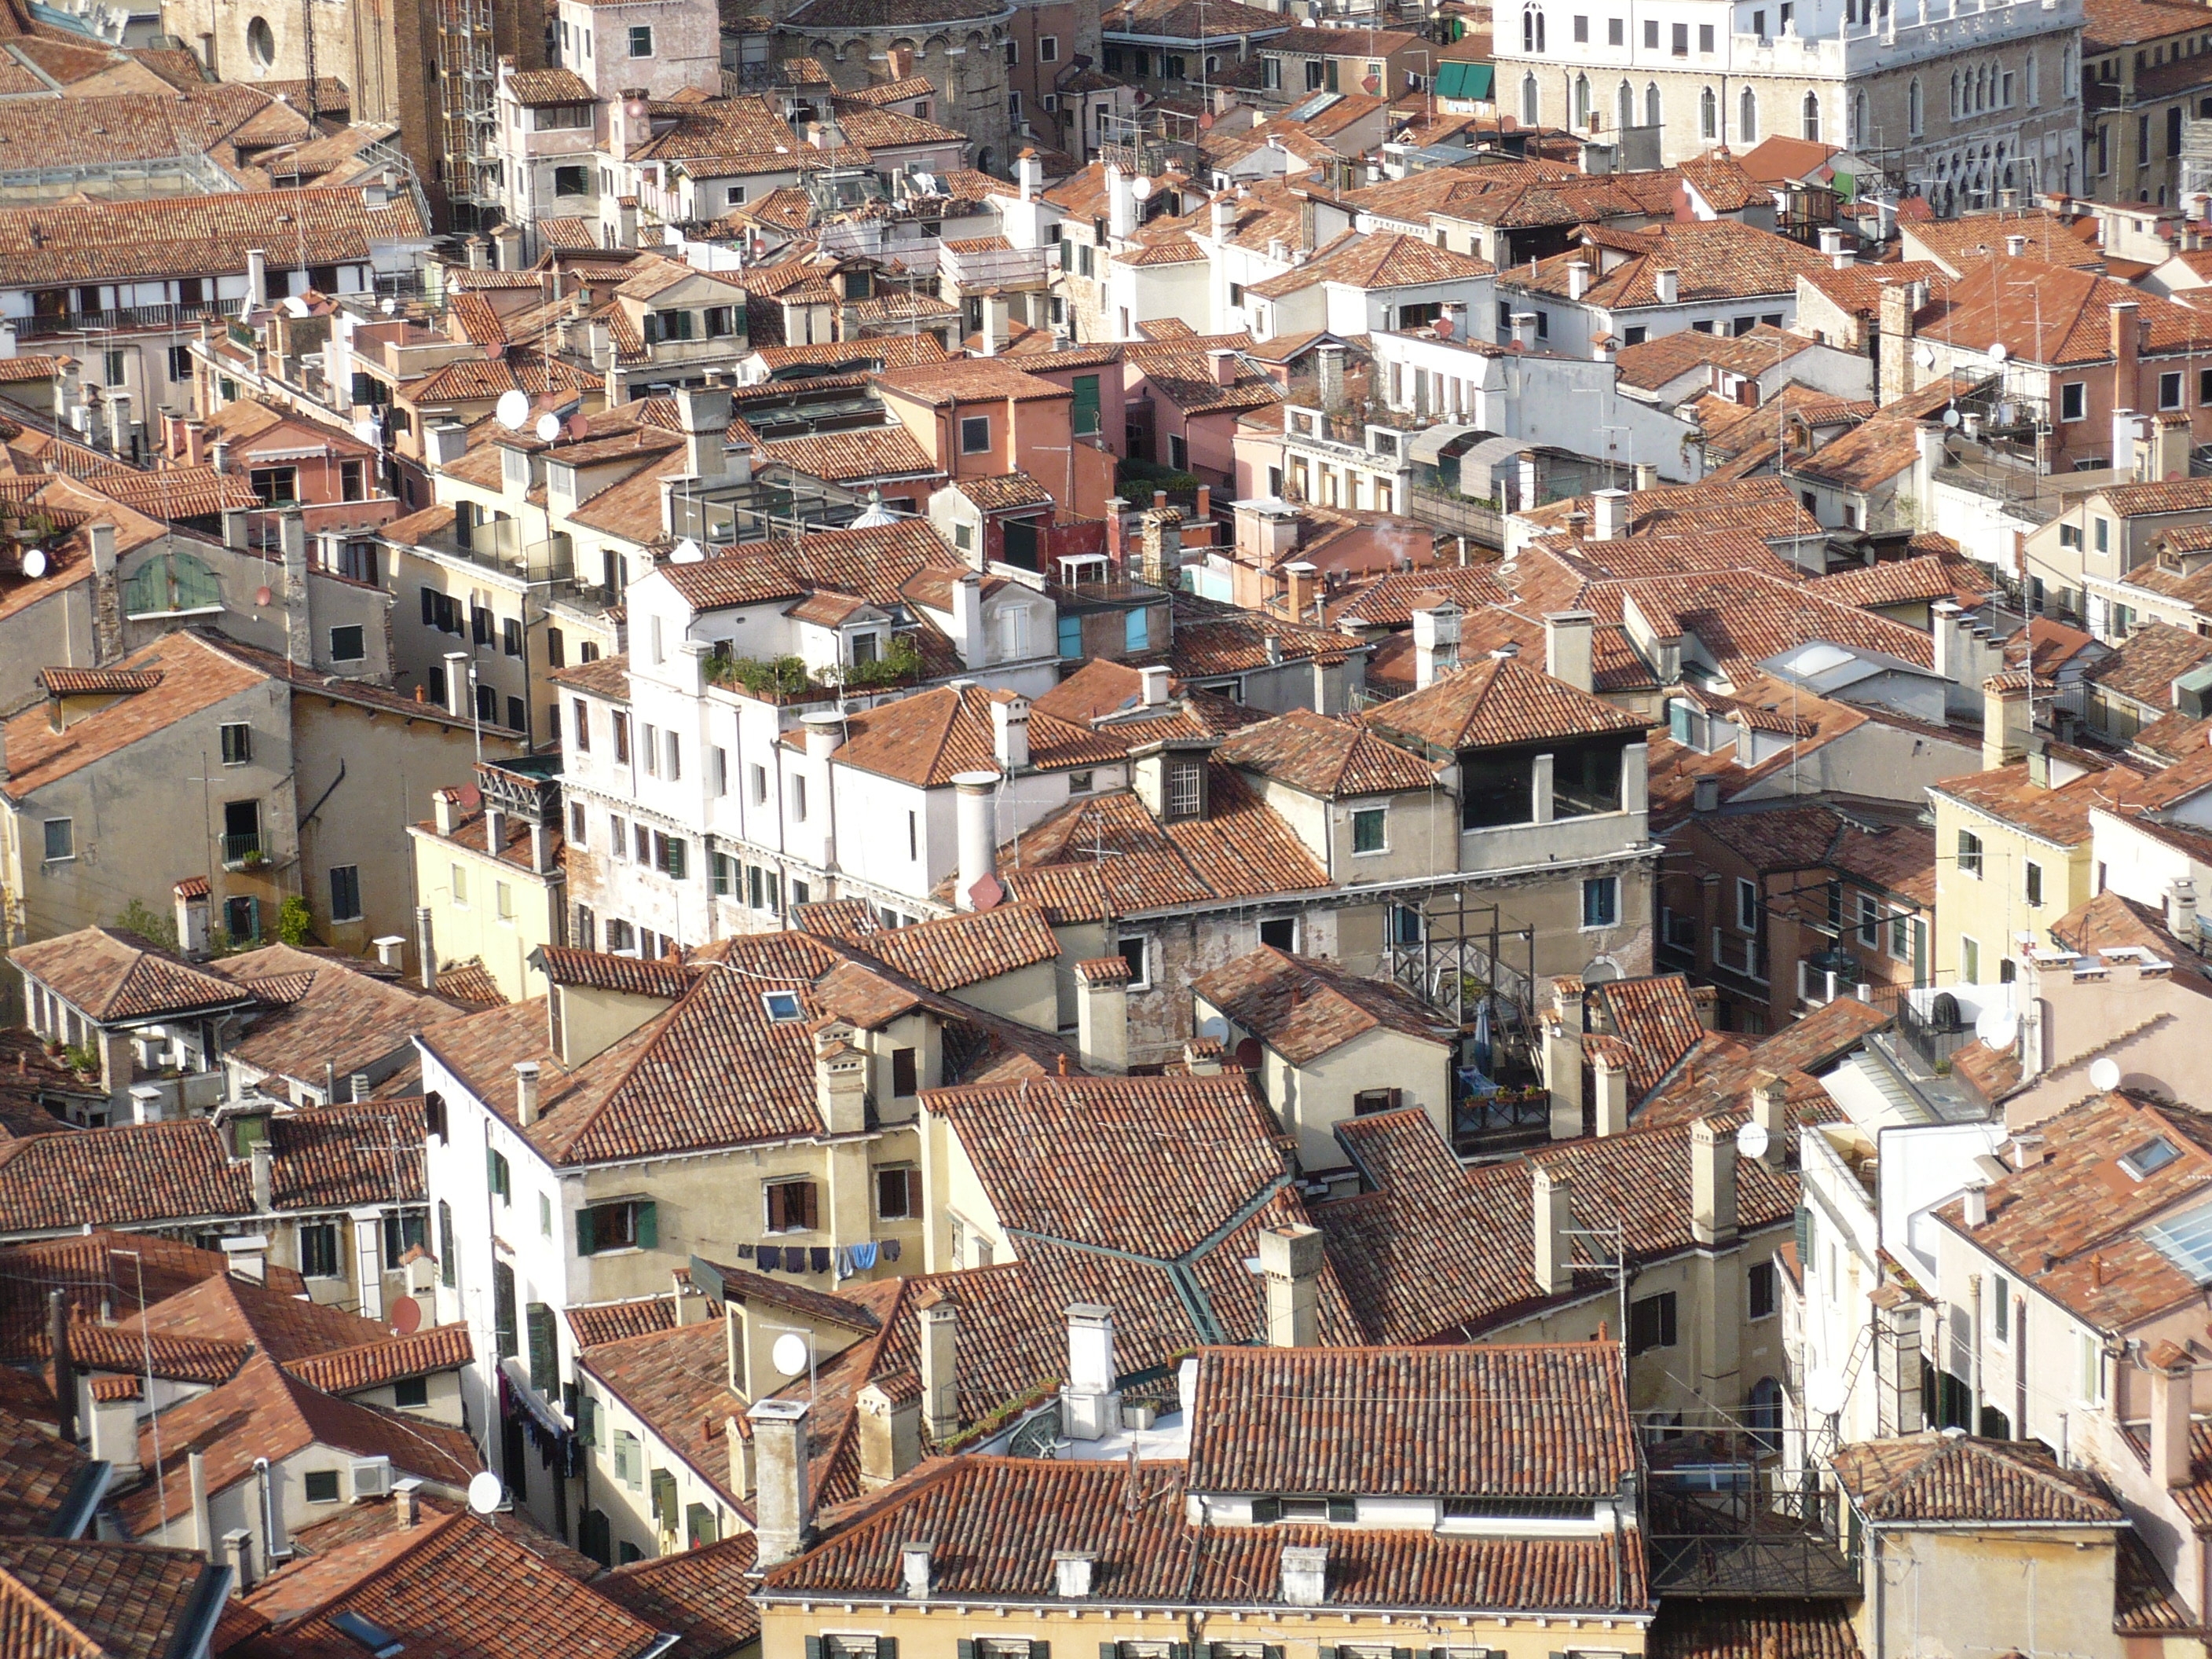
roofs, skylight, ladder, houses, sea, coast, stairs, scaffolding, floor, palace, aerial, city, chimney, civilization, architecture, buildings, round window, gutter, attic, terrace, windows, clothes dryer, venice, roof tile, brown, residential area, window, urban area, neighbourhood, facade, town, roof, building, suburb, real estate, home, house, metropolitan area, apartment, beige, human settlement, urban design, downtown, cityscape